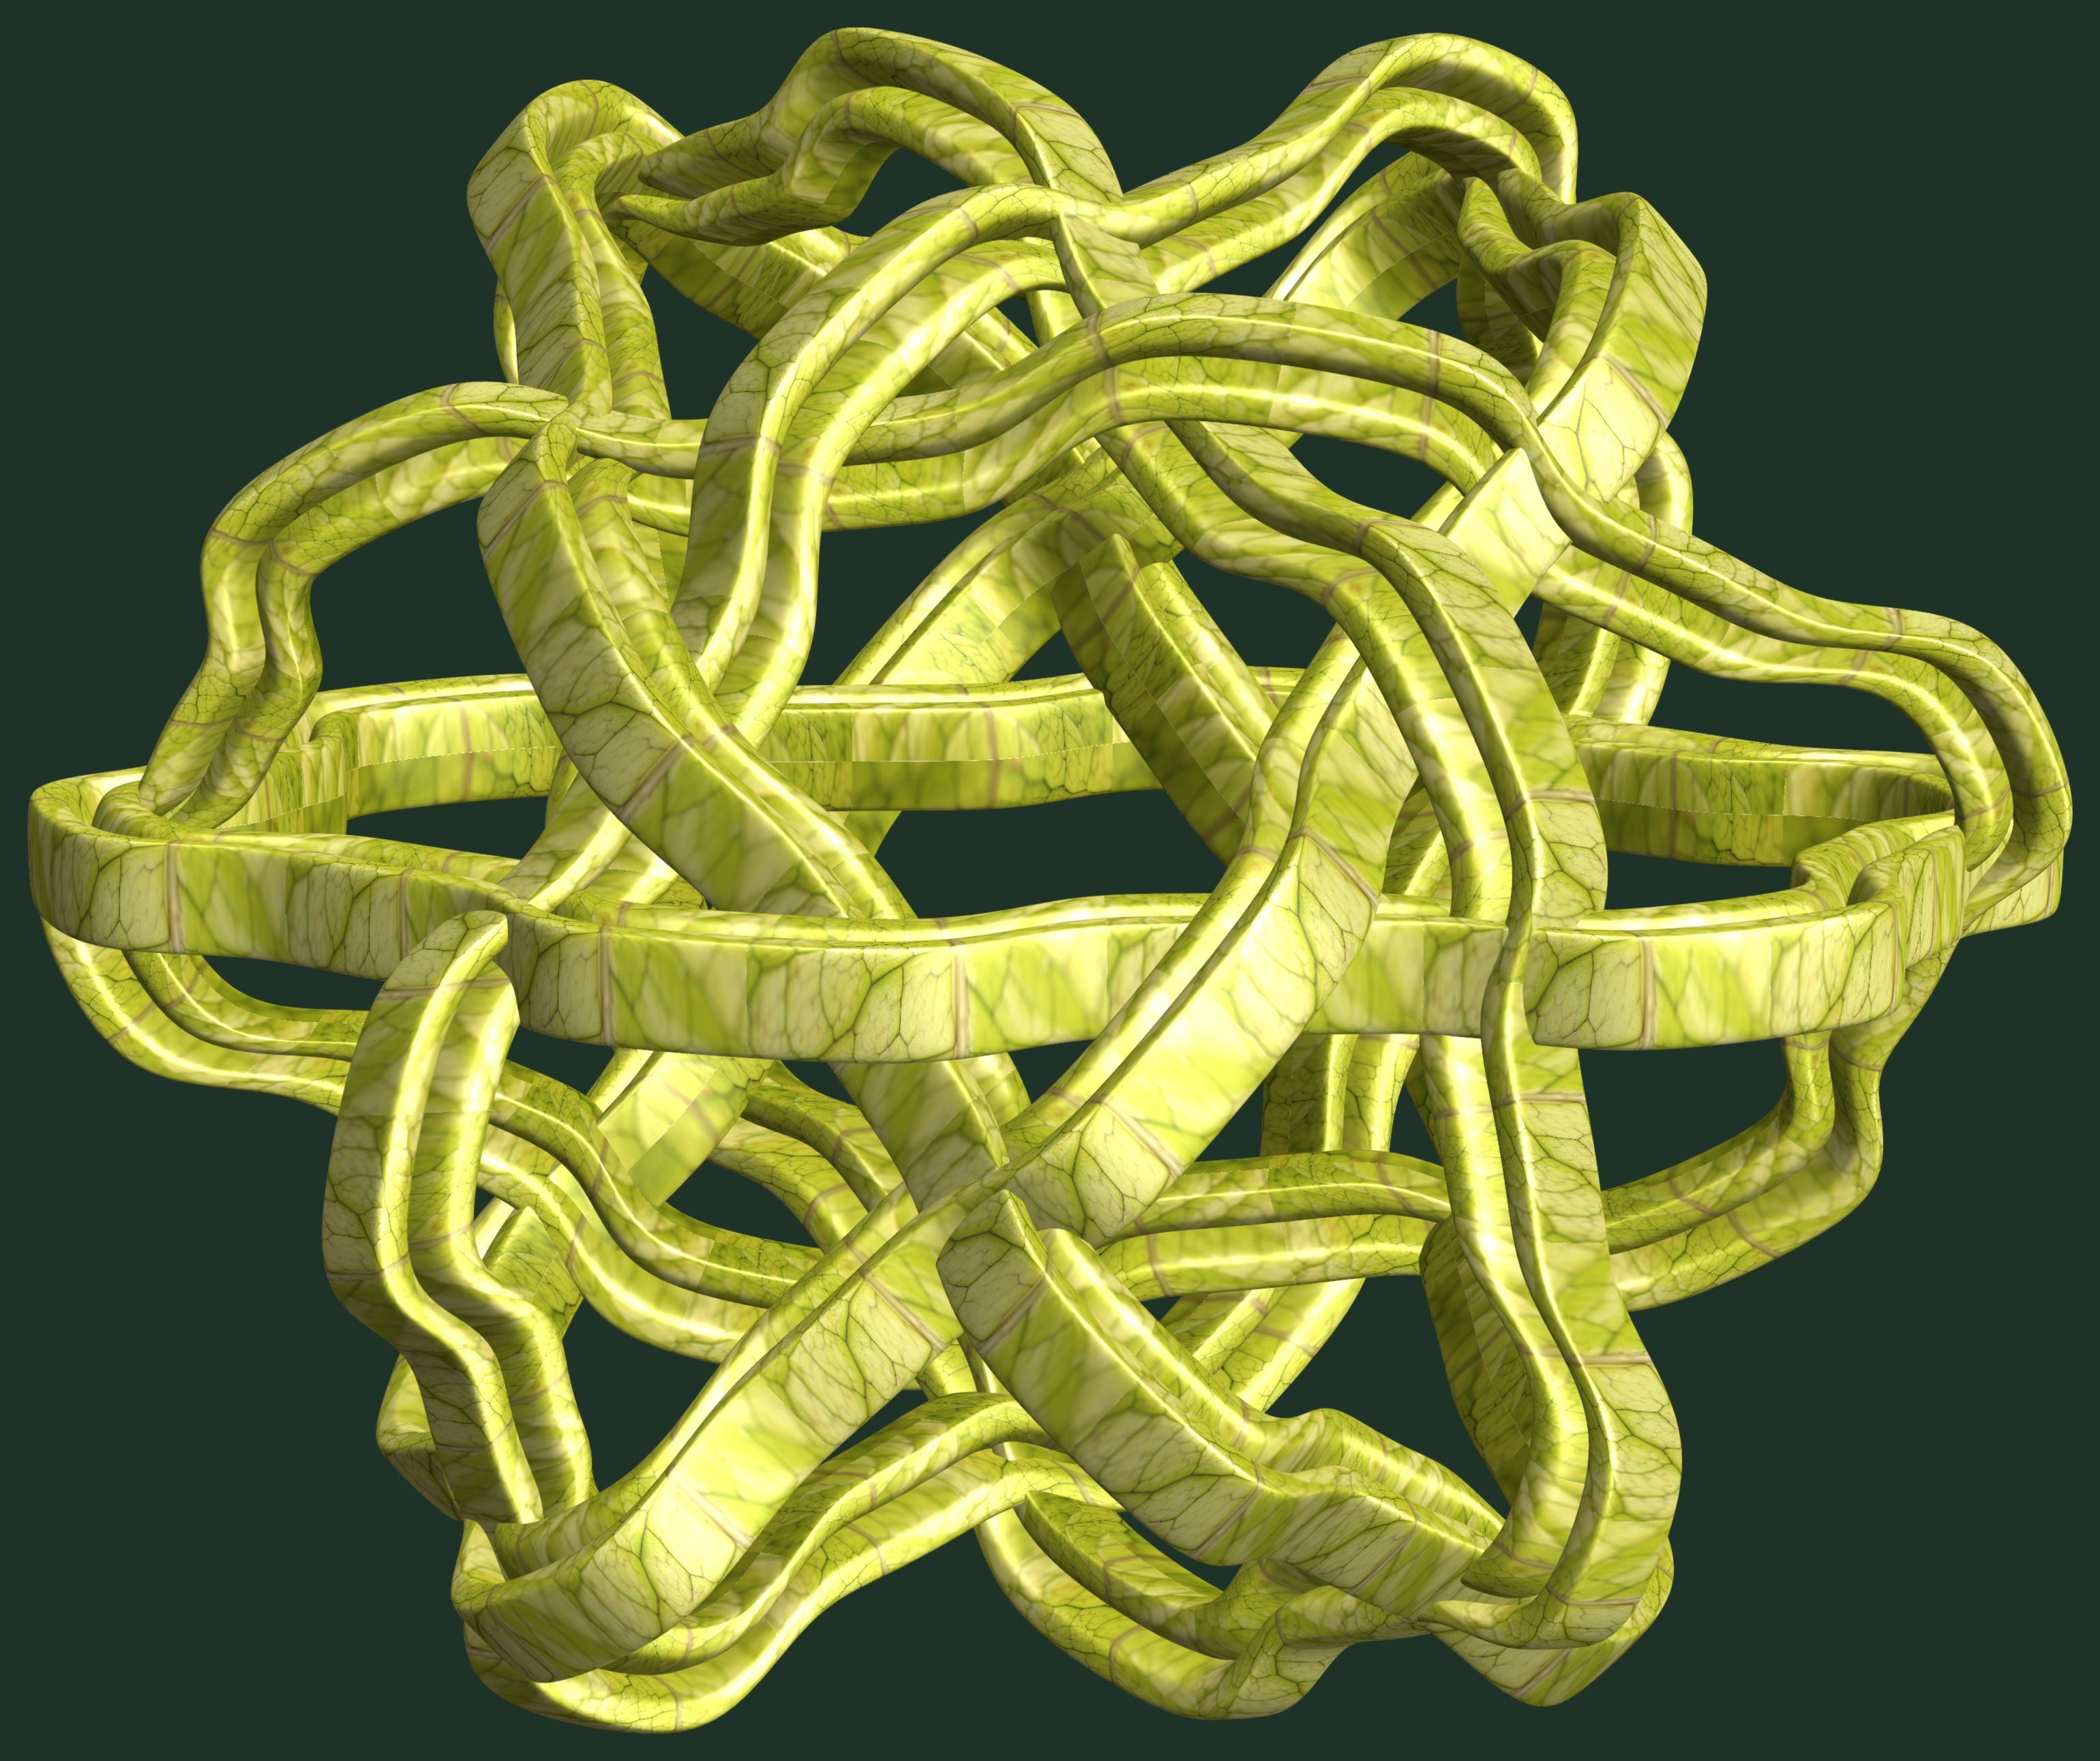
structure, texture, chain, pattern, design, symmetry, 3d, graphic, knot, torus, mathematica, cg, parametricplot3d, code, program, algorithm, abstruct, mapping